Calvert Magruder

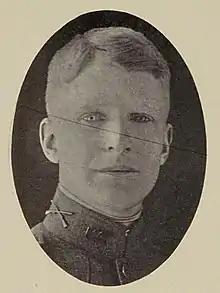

Cecilius Calvert Magruder (December 26, 1893 – May 22, 1968) was a United States circuit judge of the United States Court of Appeals for the First Circuit.